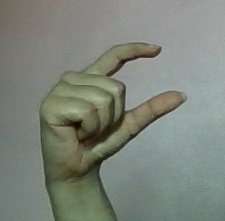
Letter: dal